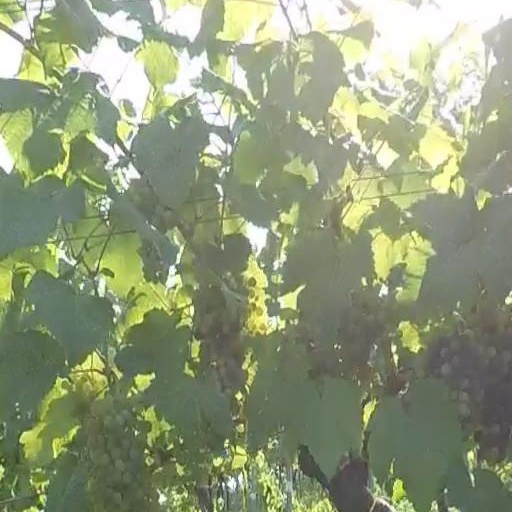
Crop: grape